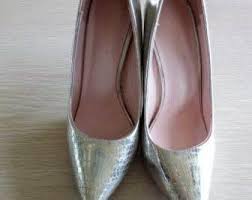
Waste category: shoes